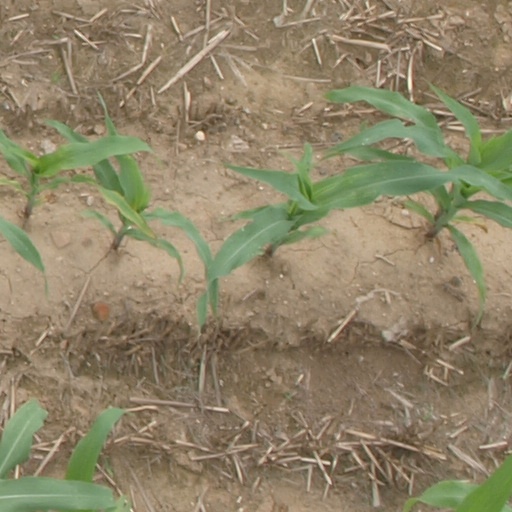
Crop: maize; corn